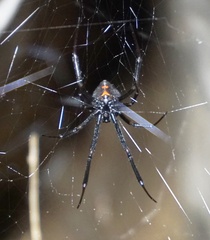
Species: Lactrodectus_hesperus